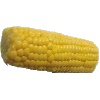
Label: corn